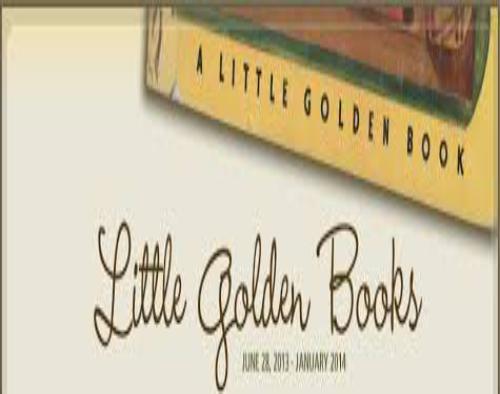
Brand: little golden books
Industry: Leisure